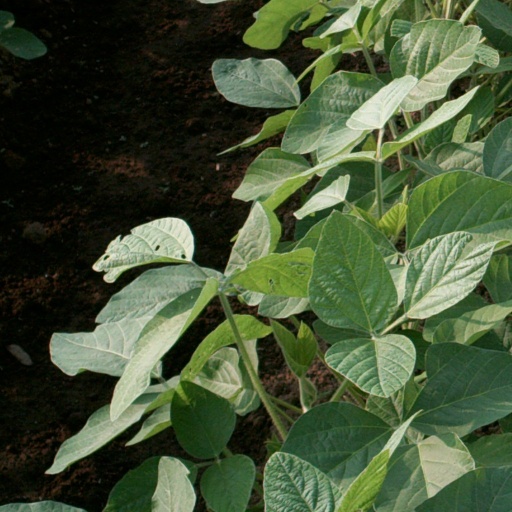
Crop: soybean